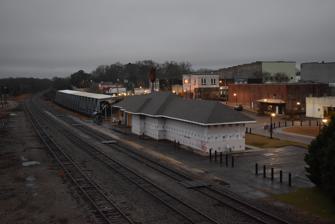
Building: McComb station
Country: United States of America
Year built: 1901
Train station in McComb, Mississippi, U.S. McComb, MS McComb station in January 2023 General information Location 114 North Railroad Boulevard McComb, Mississippi United States Coordinates 31°14′40″N 90°27′04″W / 31.24444°N 90.45111°W / 31.24444; -90.45111 Owned by City of McComb Line(s) Illinois Central (CN) Platforms 1 side platform , 1 island platform Tracks 3 Construction Structure type One story wooden clapboard historic station building Parking Dedicated parking spaces Other information Status Flag stop Station code Amtrak code : MCB History Opened 1901 Rebuilt 1998, 2003 Passengers FY 2023 3,983 (Amtrak) Services Preceding station Amtrak Following station Hammond toward New Orleans City of New Orleans Brookhaven toward Chicago Former services Preceding station Illinois Central Railroad Following station South McComb toward New Orleans Main Line Summit toward Chicago Location McComb station is a train station in McComb, Mississippi , United States, serving Amtrak 's City of New Orleans passenger train. This is a flag stop and the trains only stop if passengers have tickets to and from the station. On May 30, 2021, the station building fell victim to arson and was believed to be a total loss. However, after the structure was inspected by an architectural firm, as well as two construction contractors experienced in rehabilitating burned structures, it was determined in November, 2021, that most of the depot's walls could be saved in the central area and southern ends of the building.  On January 3, 2022, Pike Construction of Mississippi began the rebuilding process, which is expected to take 9-12 months to complete. The depot in 2010 History The station was built in 1901 by the Illinois Central Railroad and was restored in 1998, and again on June 13, 2003. The station house is currently the home of the McComb Railroad Museum . It also houses the waiting room for Amtrak passengers. References